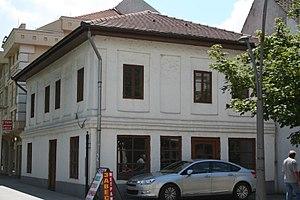
La maison de Jovan Pavlović à Šabac se trouve à Šabac, dans le district de Mačva, en Serbie. Elle est inscrite sur la liste des monuments culturels protégés de la République de Serbie.